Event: Nepal Earthquake
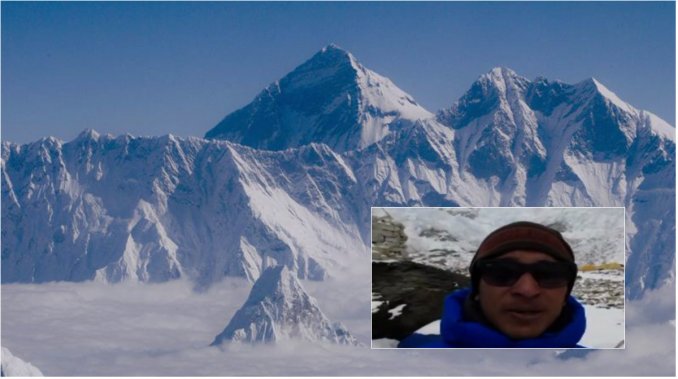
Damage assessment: no_damage